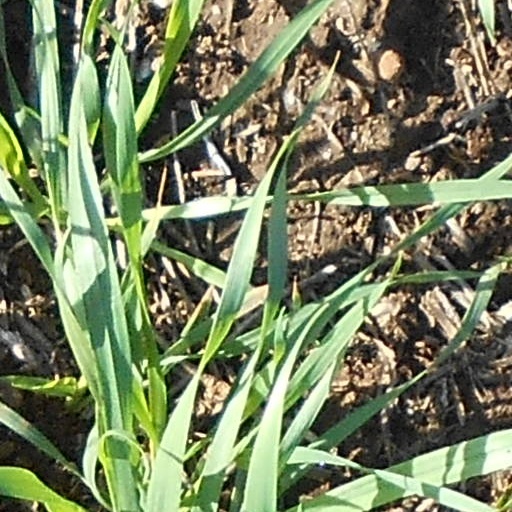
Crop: wheat